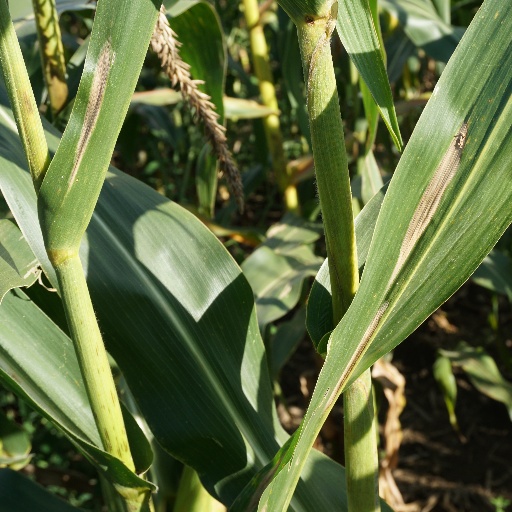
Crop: maize; corn